MicroProse

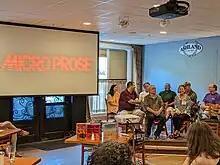
MicroProse reunion, July 2023, hosted by the Baltimore chapter of the International Game Developers Association (IGDA)

In 2018, David Lagettie, an Australian simulation software entrepreneur and one of the makers of "TitanIM" open world military simulation software, purchased the MicroProse brand from the Cybergun Group. Lagettie was a former developer for Bohemia Interactive at their Australian studios before starting his own company to create video game simulators to be used by military groups. Lagettie had been a fan of the original MicroProse games growing up, and as he saw the games ownership transition made the company eventually disappear, he started investigating the fate of MicroProse around 2005. When possible, he began buying whatever IP from MicroProse he could, including the name and original logo trademarks. In February 2019, MicroProse was officially revived as a full publisher of video game and simulation titles, working with the iEntertainment Network on the "WarBirds" series of combat flight simulators. Within the rest of 2019, MicroProse announced "Sea Power: Naval Combat in the Missile Age" by the developer Triassic Games AB, "Task Force Admiral - Vol.1: American Carrier Battles" by Drydock Dreams Games, "Operation: Harsh Doorstop" by Drakeling Labs, and "Warfare 1944" by Drakeling Labs. Lagettie's acquisitions drew the attention of Stealey, who subsequently inquired Lagettie about his plans, leading to Stealey joining Lagettie in an unofficial manner in the new MicroProse.